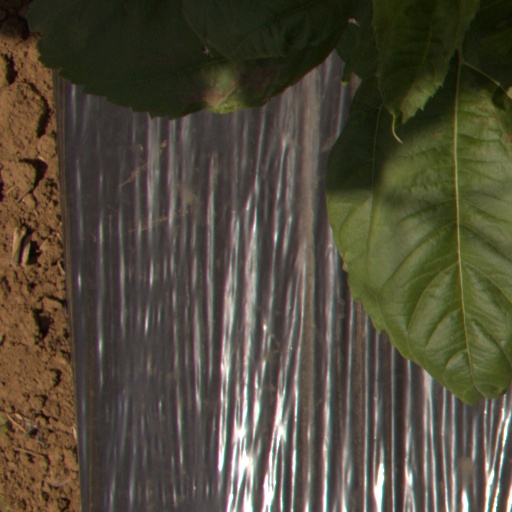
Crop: Jerusalem artichoke